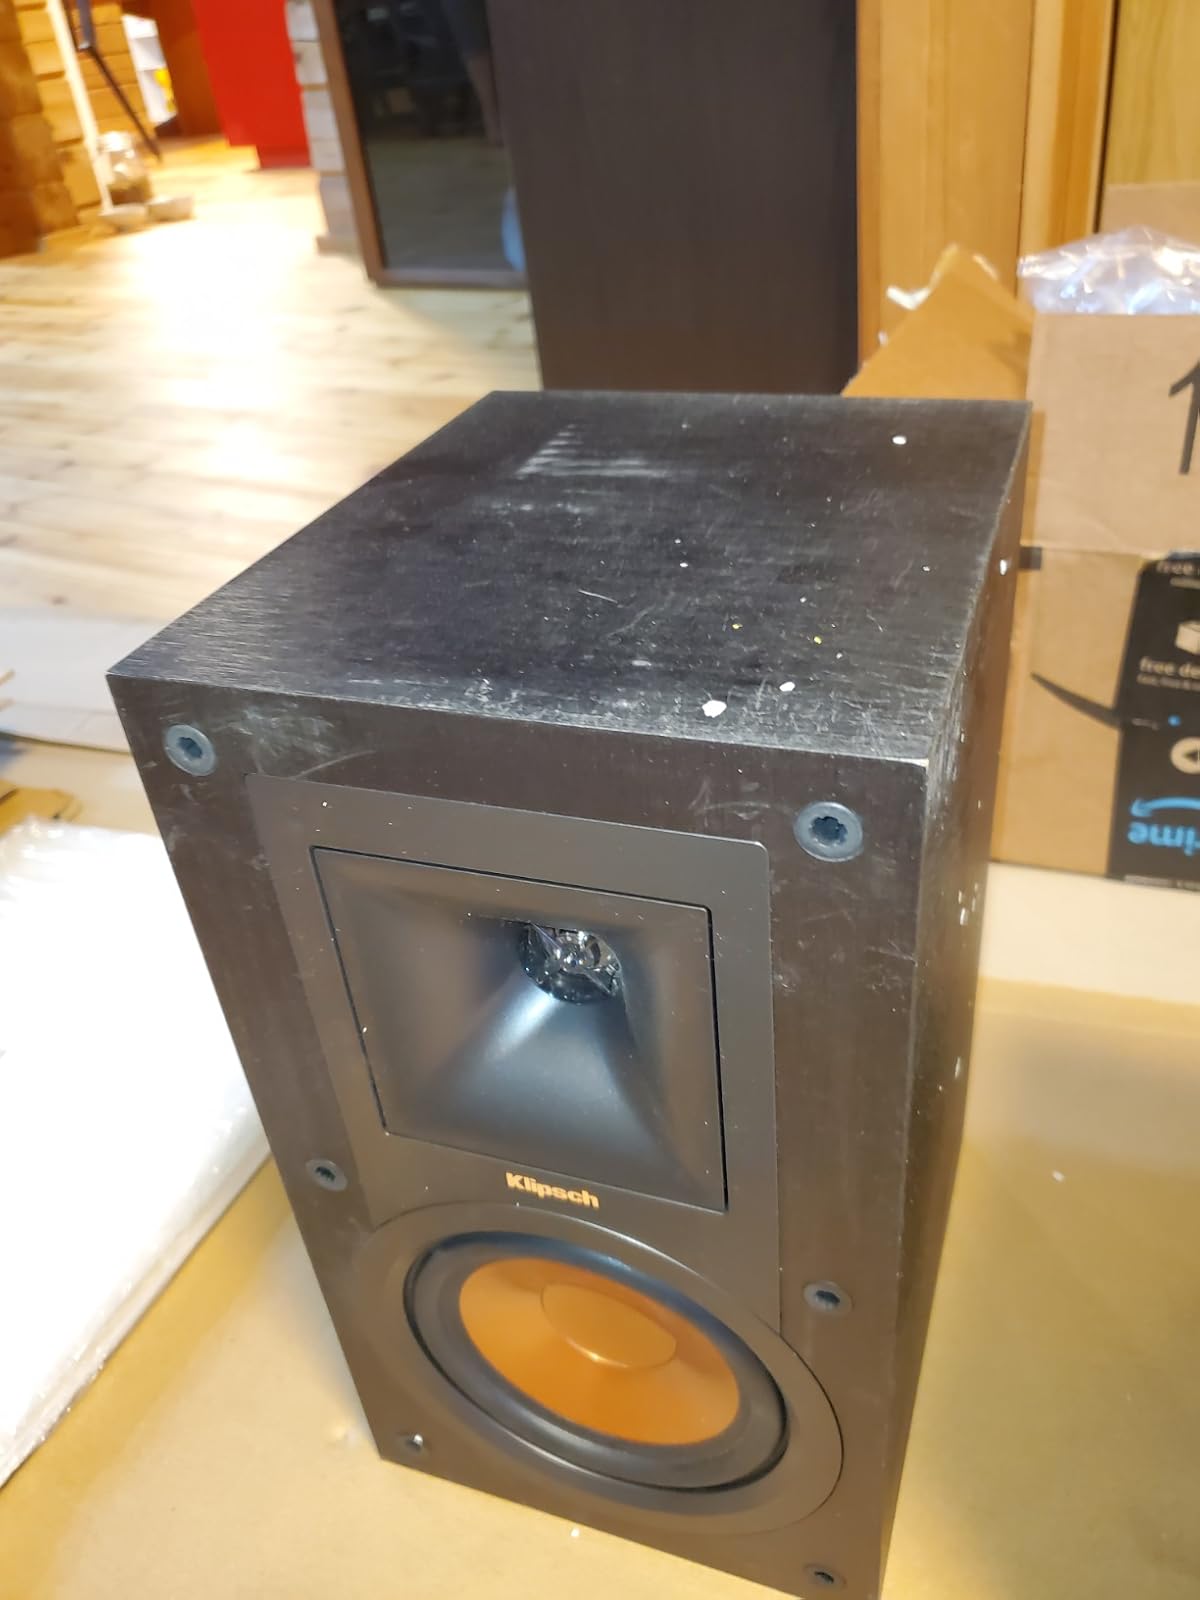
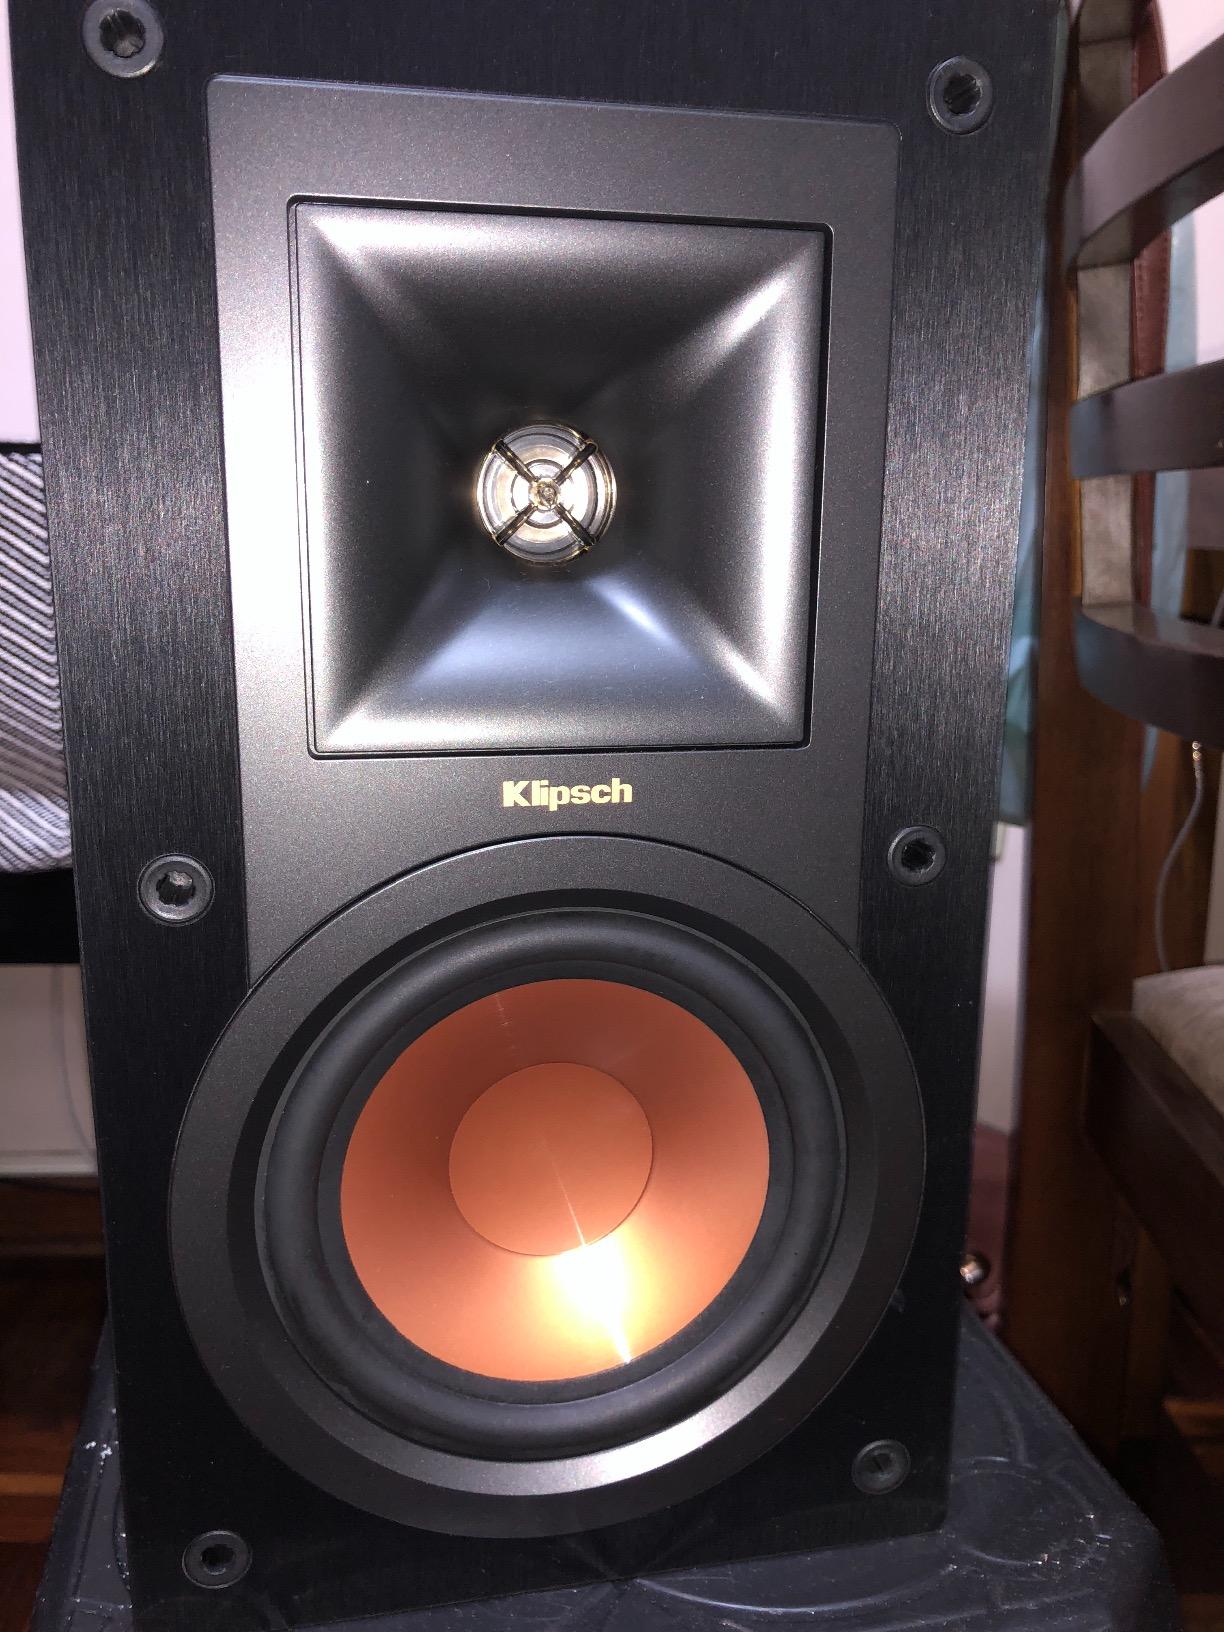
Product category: speaker
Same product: yes